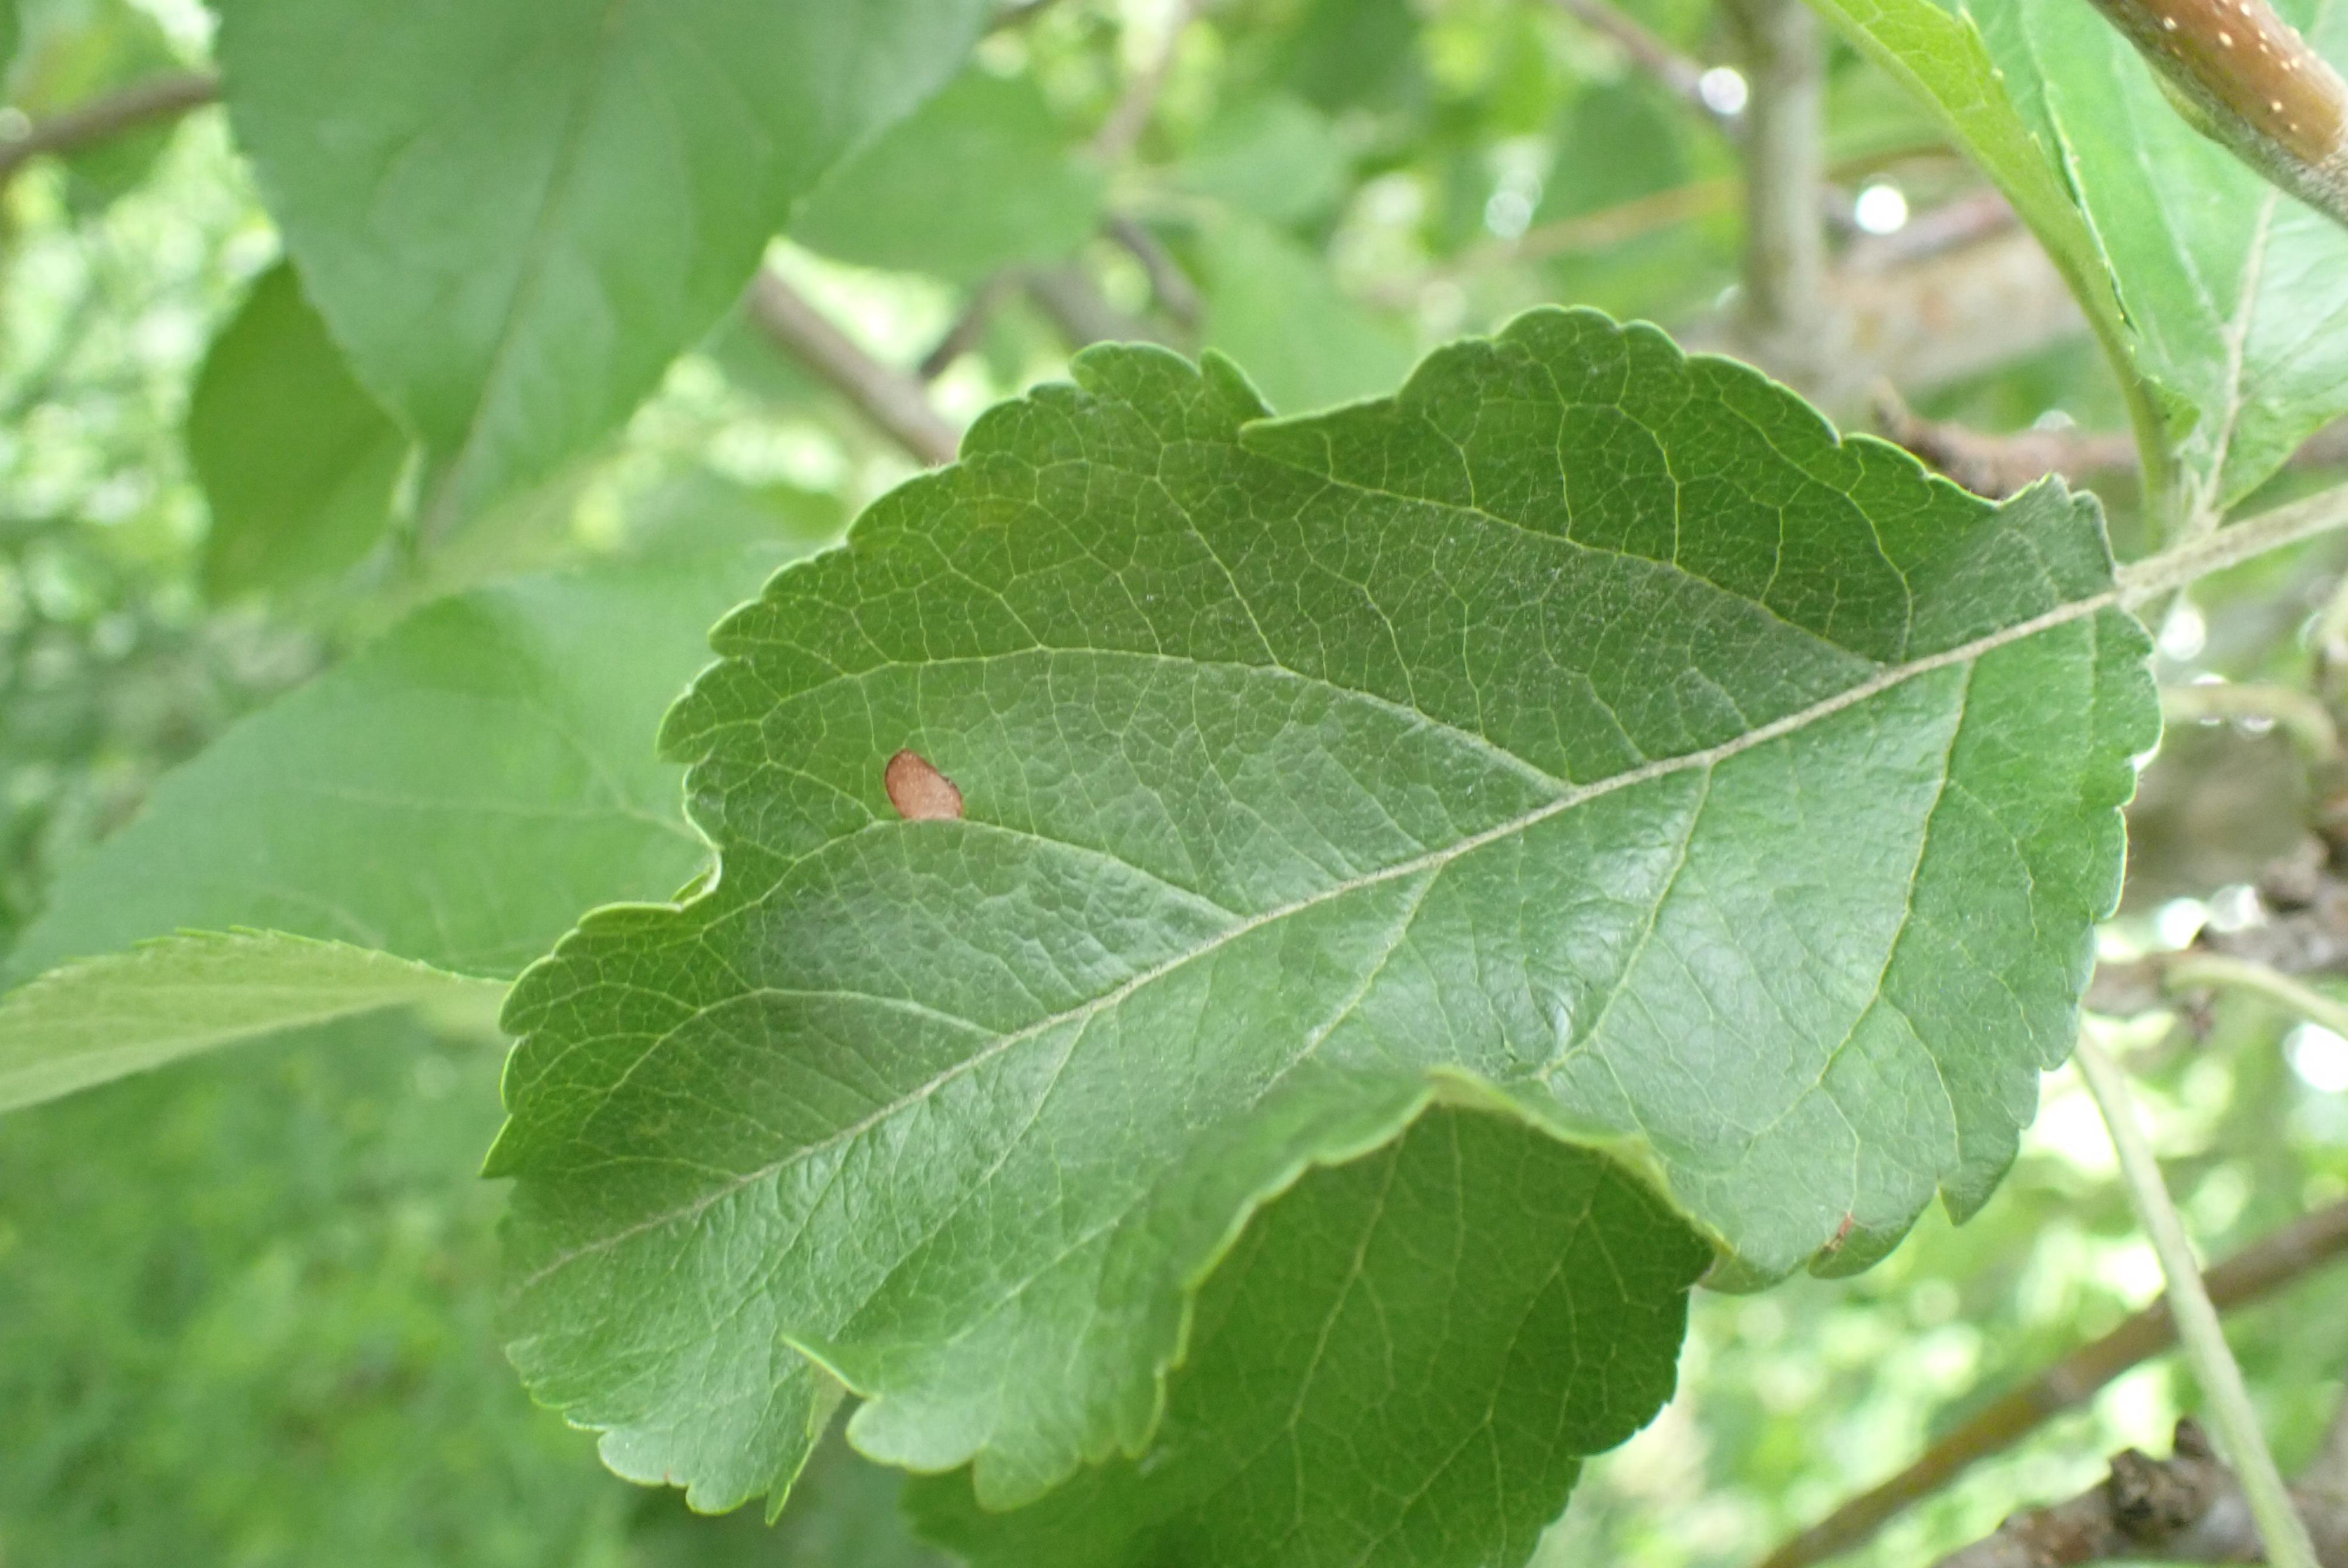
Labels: frog_eye_leaf_spot